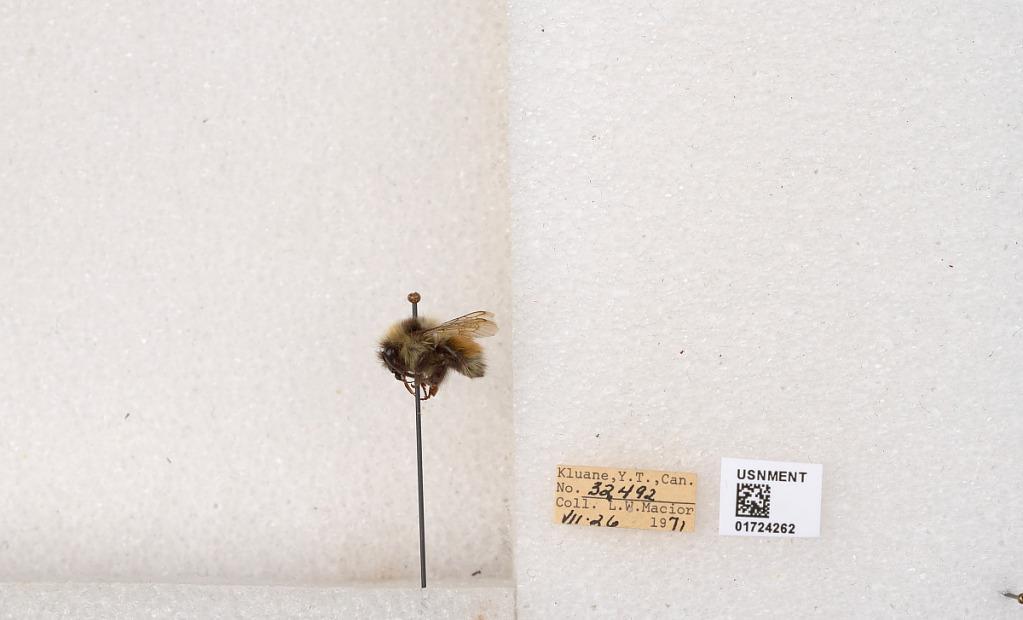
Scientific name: Bombus (Pyrobombus) sylvicola Kirby
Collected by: L. Macior
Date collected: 1971-7-26
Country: Canada
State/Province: Yukon Territory
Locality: Kluane National Park and Reserve
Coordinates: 60.7493, -139.504